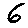
Label: 6